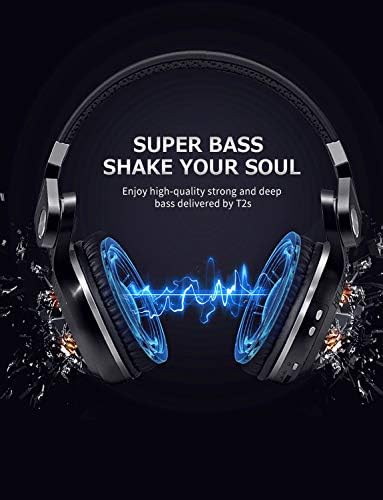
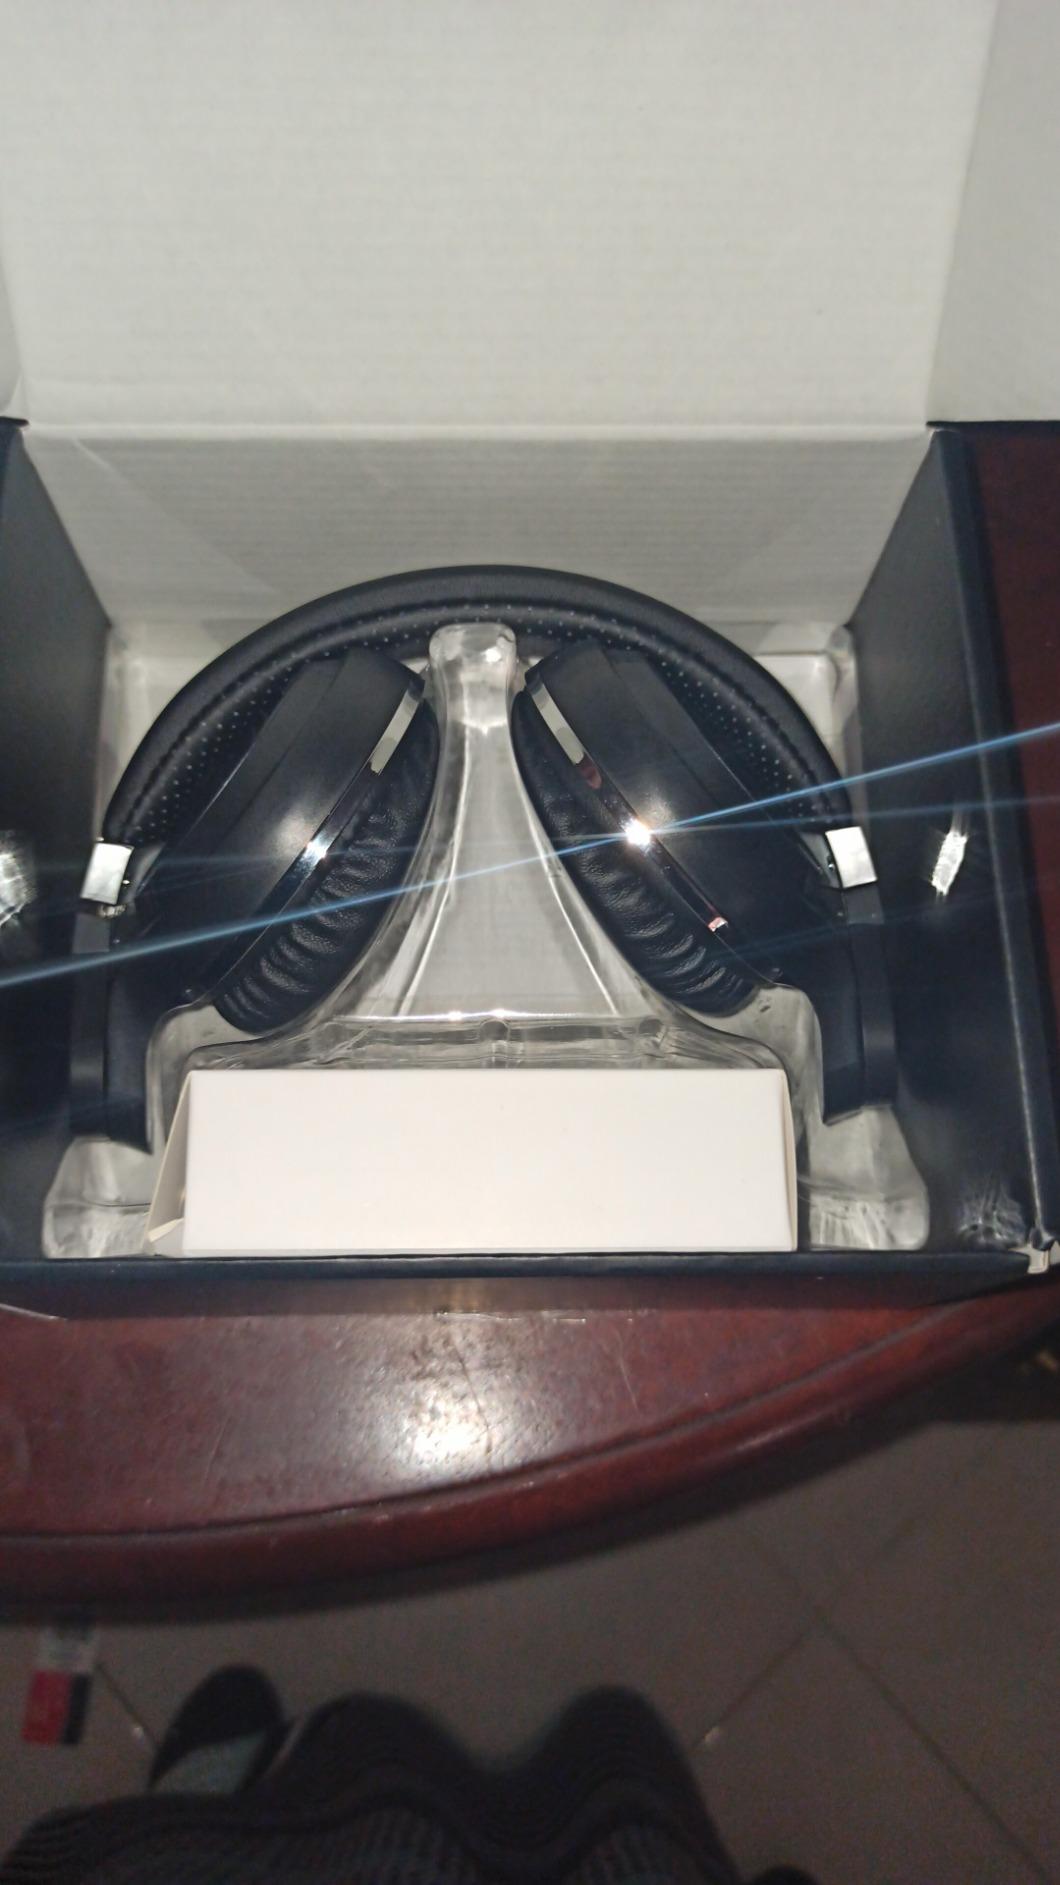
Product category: headphones
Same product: yes